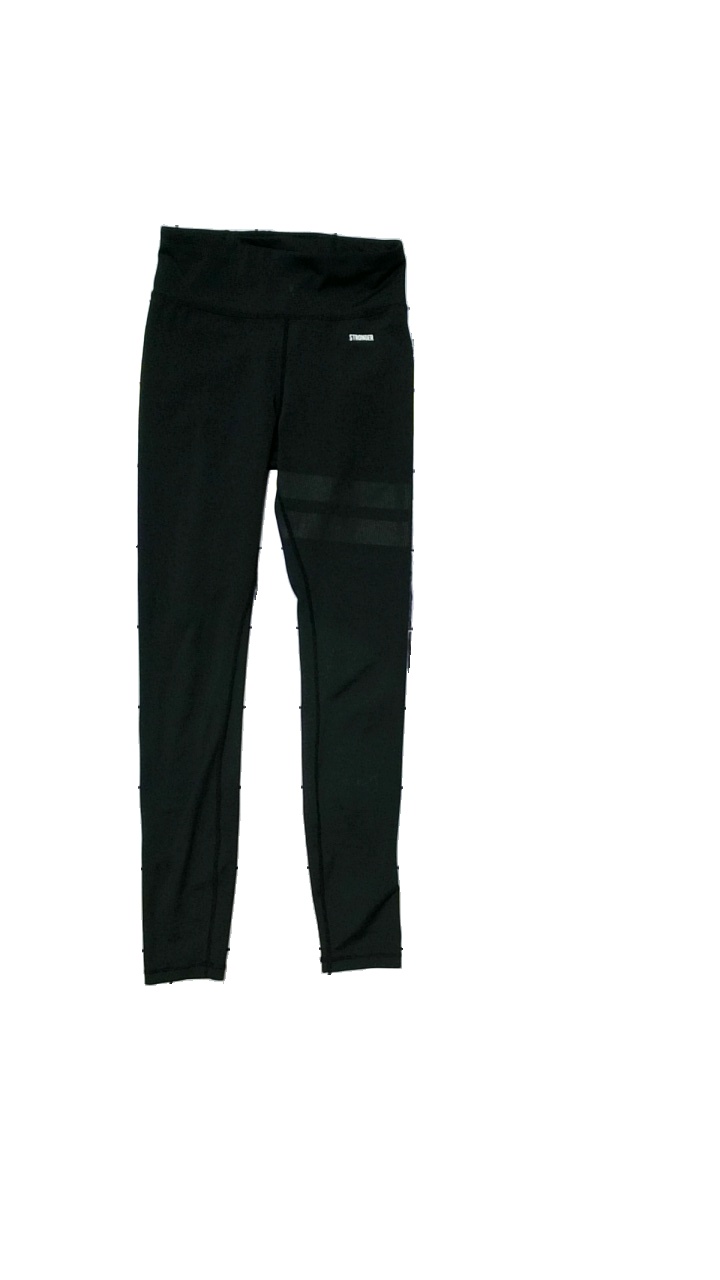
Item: Trousers (Ladies)
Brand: Stronger
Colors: Black
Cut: Tight
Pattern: Logo print
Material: Shell: 73% polyester, 27% spandex. Mesh: 90% polyester, 10% spandex
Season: All
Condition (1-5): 4
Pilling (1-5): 4
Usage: Reuse
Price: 50-100